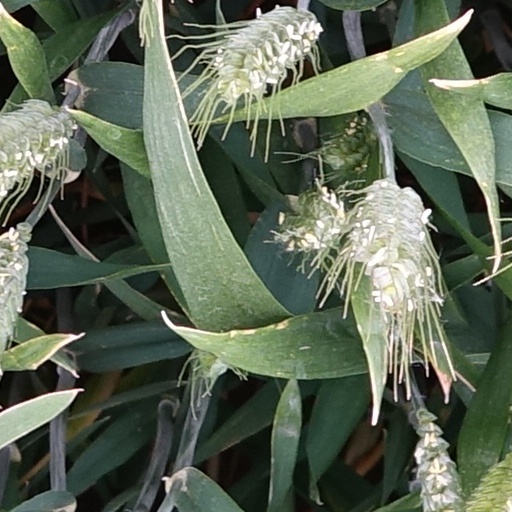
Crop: wheat